Boston MedFlight

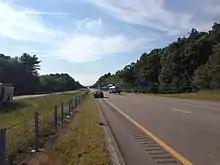
Boston MedFlight helicopter, landed on Interstate 495 in Middleboro, Massachusetts

BMF operates five twin-engine helicopters: four Airbus H145s, and one Eurocopter EC-145 (an earlier version of the H145). BMF also operates eight critical care ground ambulances, and a Beechcraft King Air 200 fixed-wing aircraft.